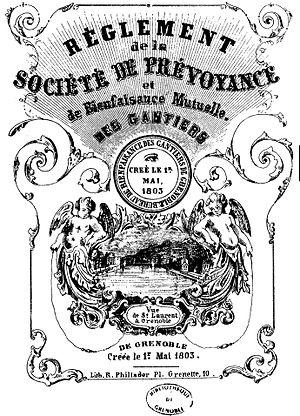
Création le 1er mai 1803 de la première société de prévoyance en France, celle des ouvriers gantiers grenoblois.
L’histoire de Grenoble couvre plus de 2 000 ans. À l'époque gallo-romaine, le bourg gaulois porte le nom de Cularo puis de Gratianopolis et voit son importance accrue lorsque les Comtes d’Albon la choisissent au début du XIᵉ siècle comme capitale de leur principauté, le Dauphiné. Avec ce nouveau statut, puis trois siècles plus tard l'annexion du Dauphiné au royaume de France, l'économie de Grenoble s'est développée pour devenir une ville parlementaire et militaire, gardienne de la frontière avec les États de Savoie.